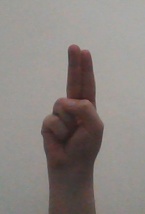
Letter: taa